Liberal Democrat Conference

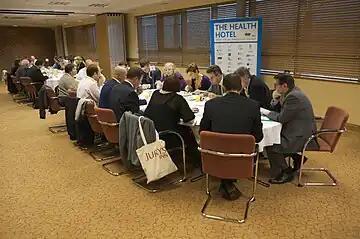
Party consultation with Conference attendees in Liverpool

The Liberal Democrat conference agenda is decided by the Federal Conference Committee, a democratically elected body of party members and officials. The current membership, in surname order (other than the Chair and Vice Chair), after the most recent set of elections, in November 2022, is: